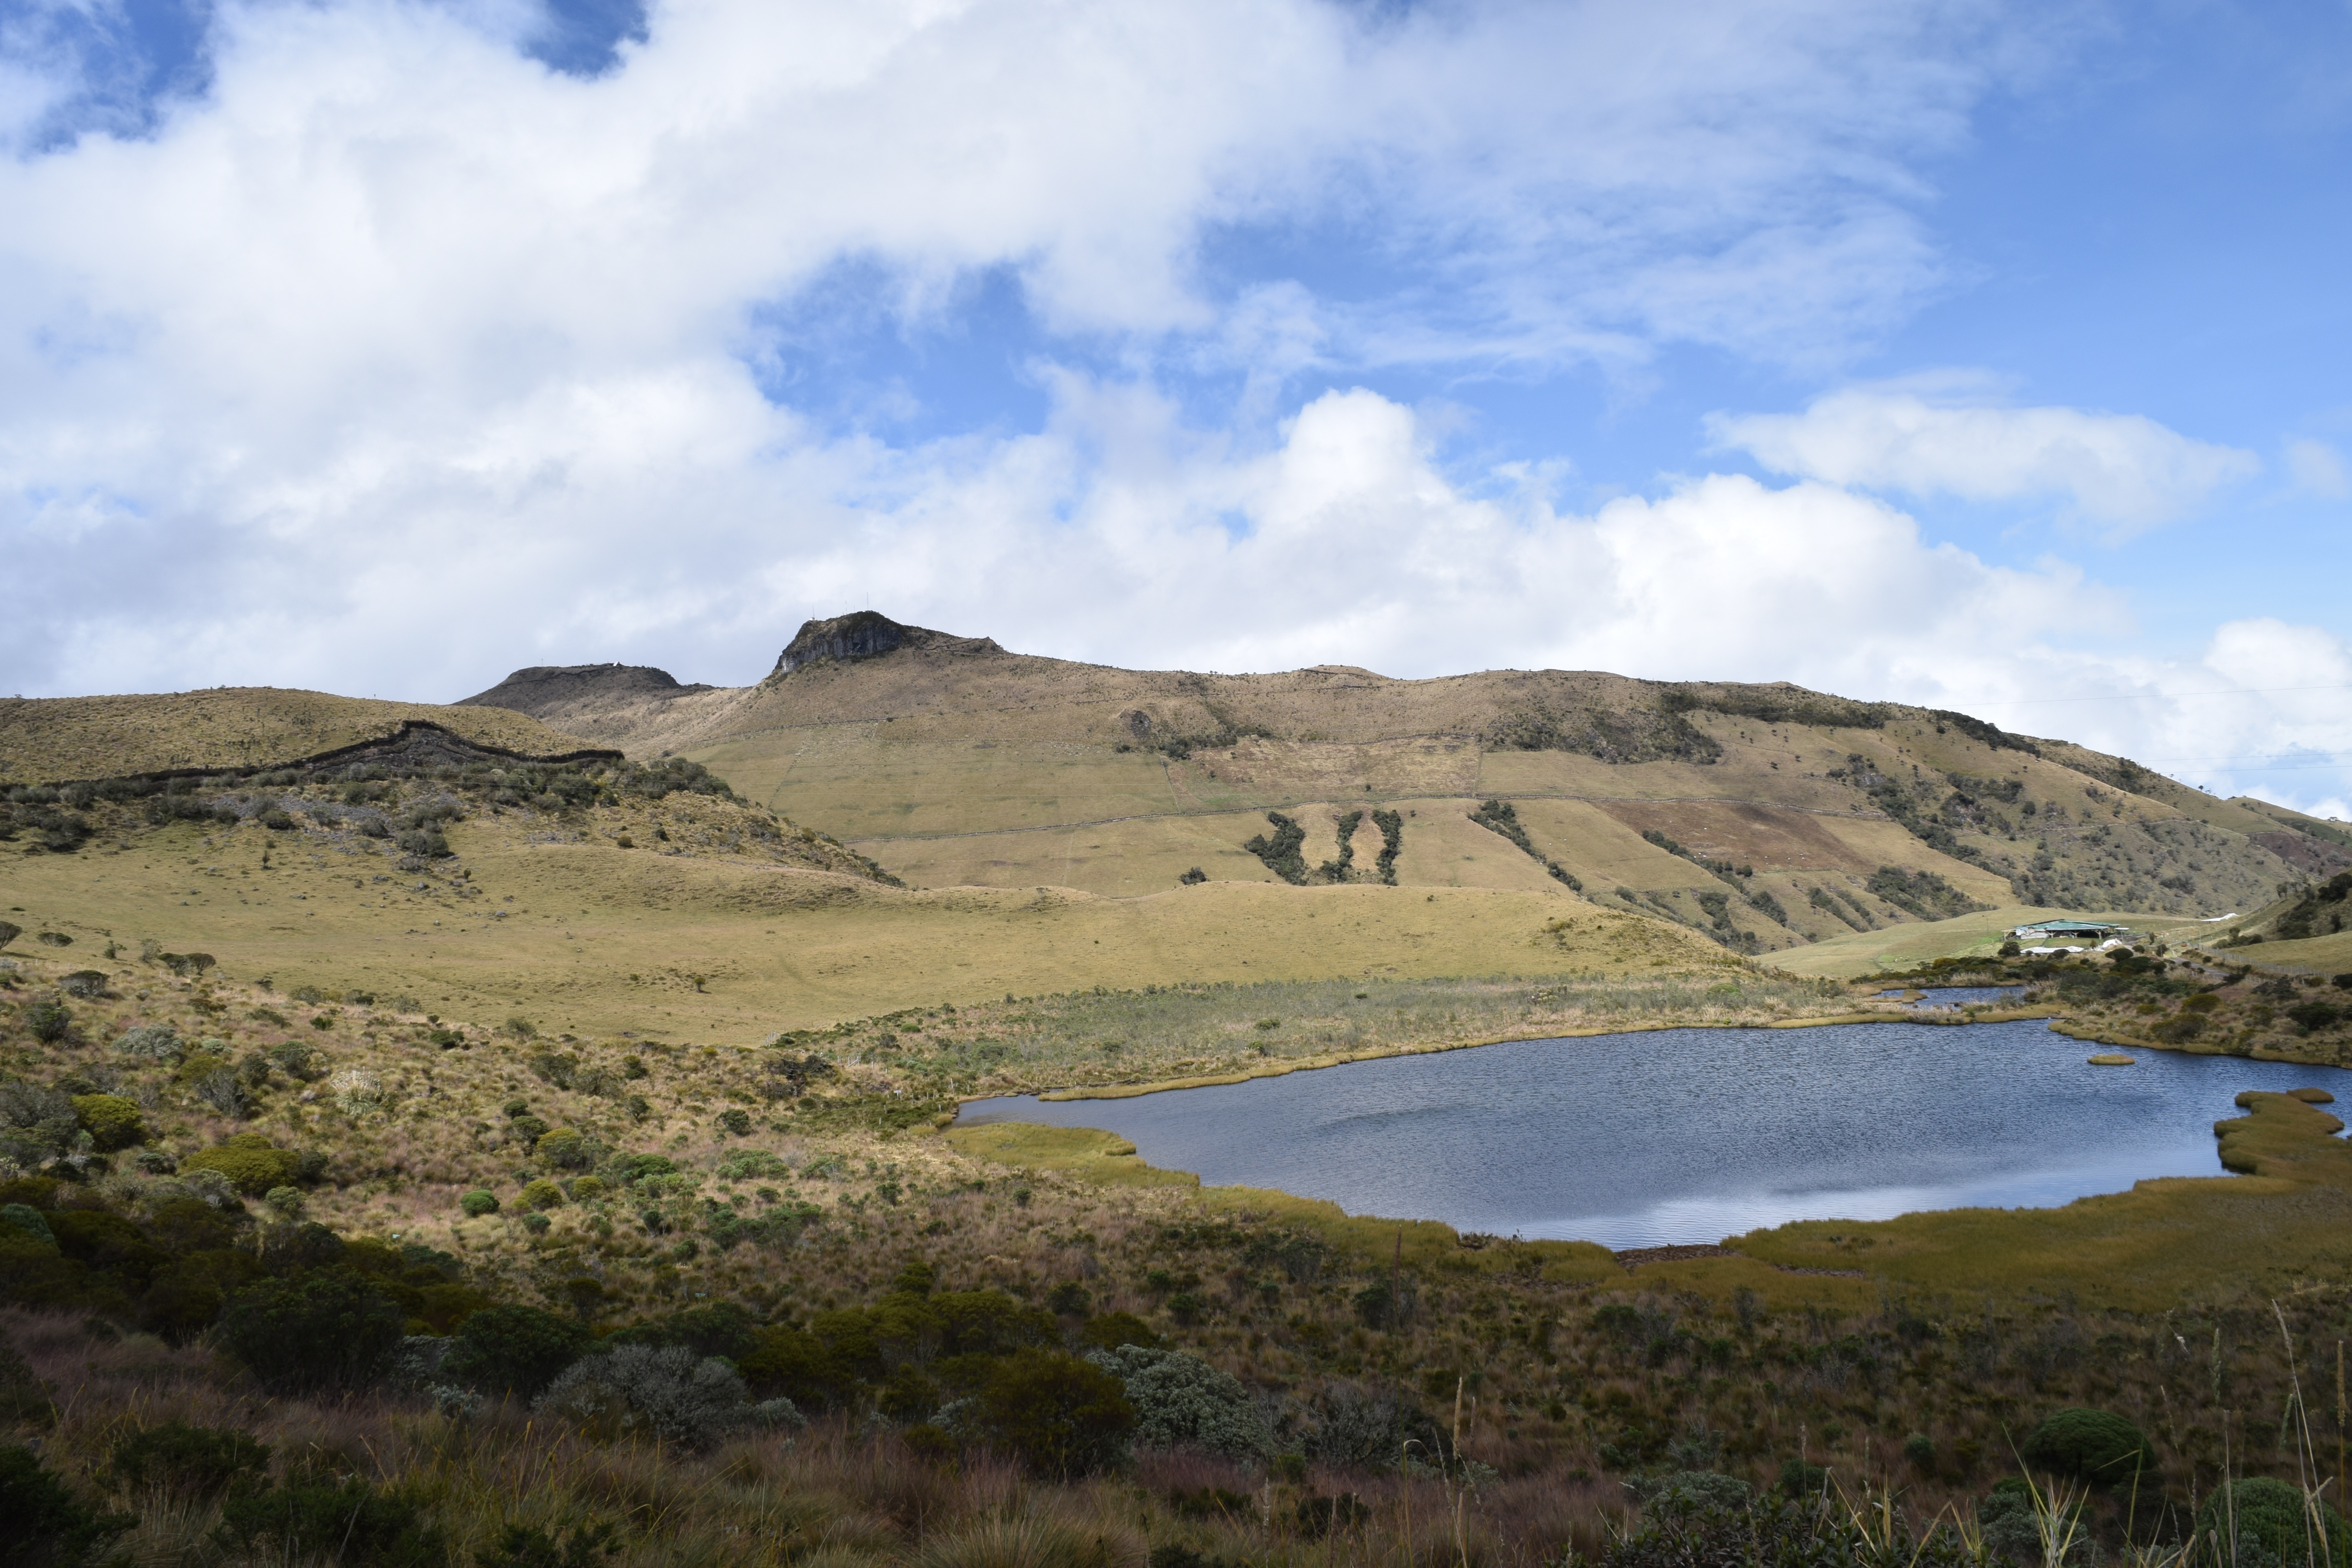
landscape, sea, coast, water, nature, wilderness, mountain, snow, cloud, hill, lake, green, natural, park, blue, reservoir, highland, terrain, plateau, laguna, fell, loch, colombia, nevado, landform, pure air, manizales, nevados national natural park, caldas, geographical feature, mountainous landforms